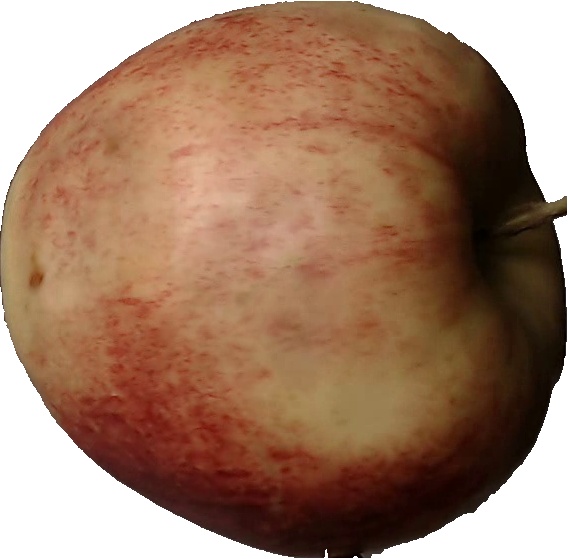
Label: apple_red_3